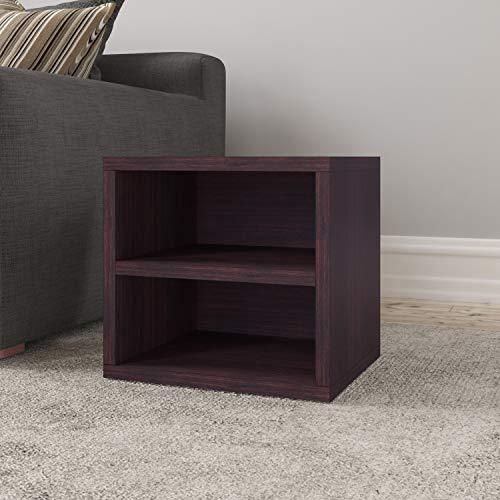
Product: Way Basics Eco Stackable Connect Storage Cube with Shelf Cubby Organizer, Espresso Wood Grain (Tool-Free Assembly and Uniquely Crafted from Sustainable Non Toxic zBoard Paperboard)
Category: Home & Kitchen | Furniture | Kids' Furniture | Bookcases, Cabinets & Shelves
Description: STRONG and DURABLE - Maximum load 50 lbs recommended; Must be used right side up as shown.
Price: $24.99
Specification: ProductDimensions:13.4x12.6x11.2inches|ItemWeight:5.1pounds|ShippingWeight:6.3pounds(Viewshippingratesandpolicies)|Manufacturer:WayBasics|ASIN:B01HSE457Y|Itemmodelnumber:C-SCUBE-EO